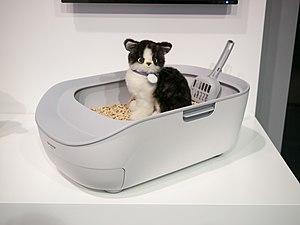
Le compostage urbain Bokashi est un procédé de compostage lié au sol en deux étapes pour conserver puis valoriser les biodéchets de cuisine et de table. La première phase de pré-compostage, similaire au procédé d'ensilage agricole des végétaux, permet un stockage hygiénique par acidification naturelle sans perte de qualité des nutriments.